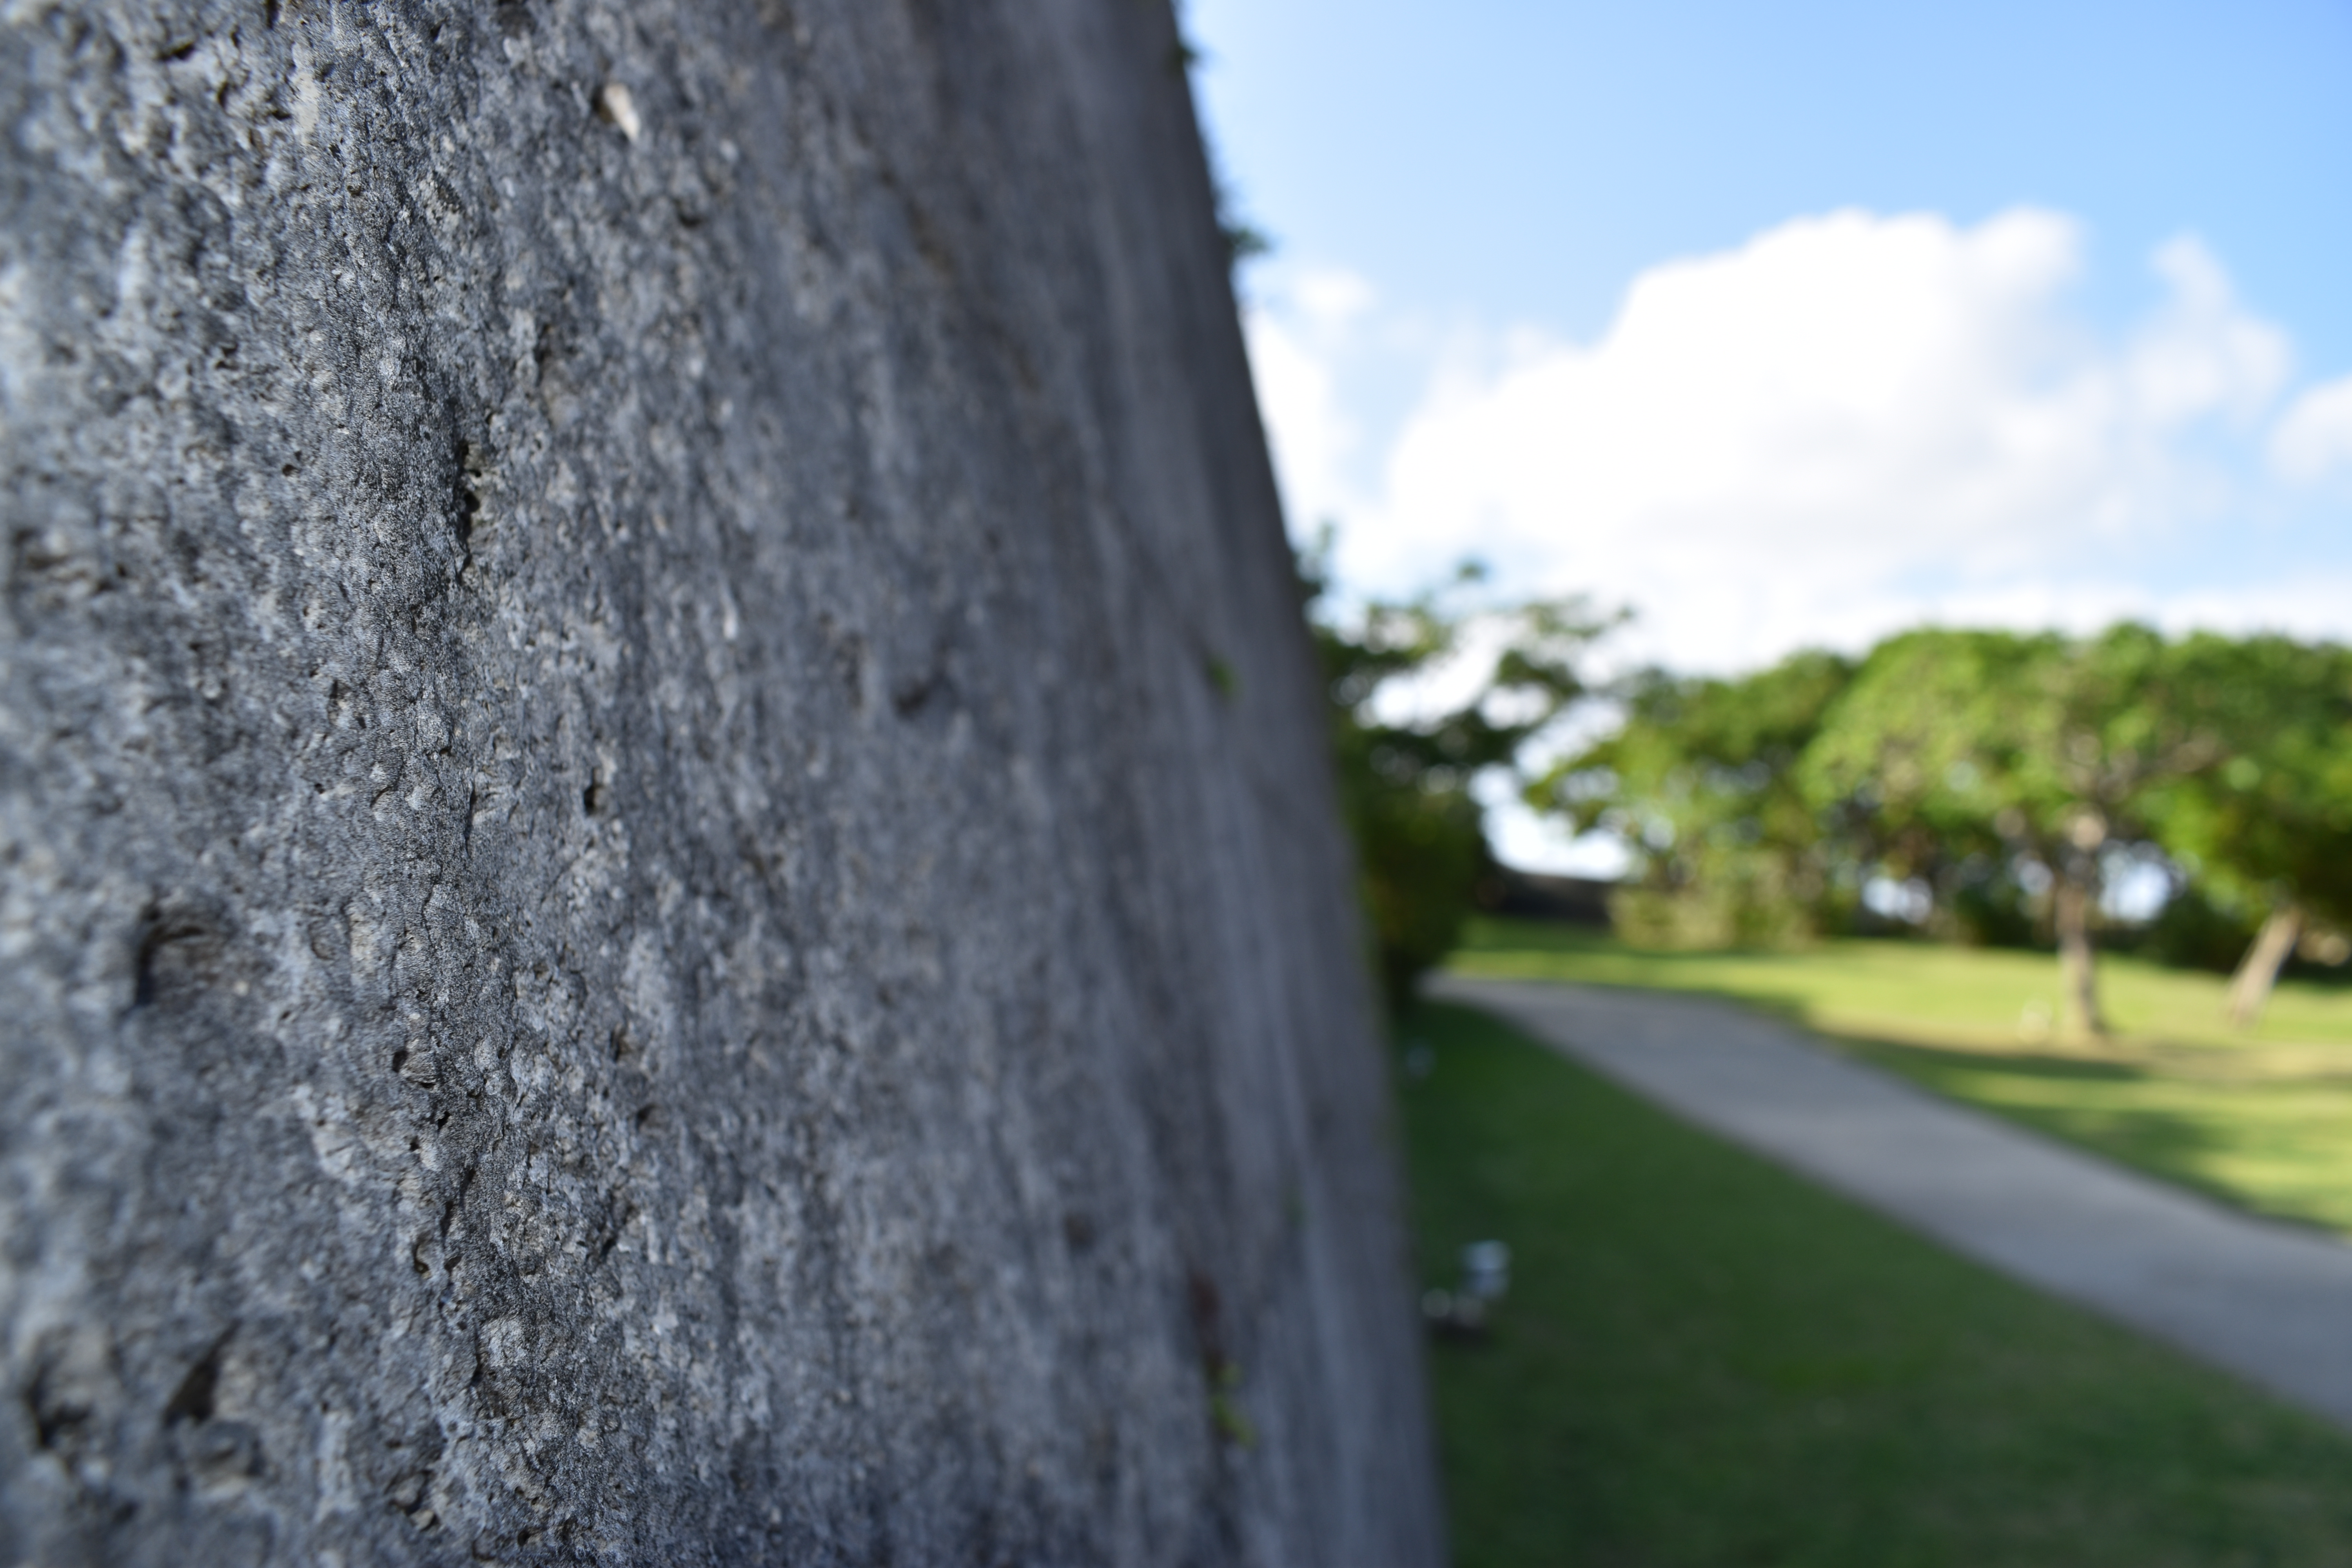
japan, travel, adventure, explore, solo, trip, sky, tree, grass, plant